Sierra No. 3

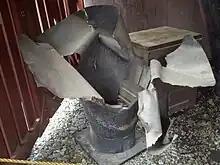
The smokestack prop used in the locomotive explosion scene in "Back to the Future Part III"

Inspection of the boiler proved it was in serviceable condition; however, the resulting work required a reduction of the Maximum Allowable Working Pressure from . The rebuild was completed in 1948, and the locomotive officially returned to service heading a Pacific Coast Chapter, Railway and Locomotive Historical Society sponsored excursion train on May 30 that year. Over the next half-century, Sierra No. 3 pulled excursion trains and appeared in dozens of films, TV shows, and commercials. Among them were "High Noon" in 1952, for which Gary Cooper won the Academy Award for Best Actor, and "Unforgiven", starring and directed by Clint Eastwood, which won the Academy Award for Best Picture for 1992.